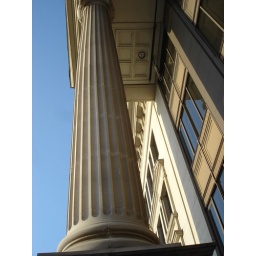
Ersatz corinthian column outside the building over the river from our office. (I believe the building was constructed in about 1990...)